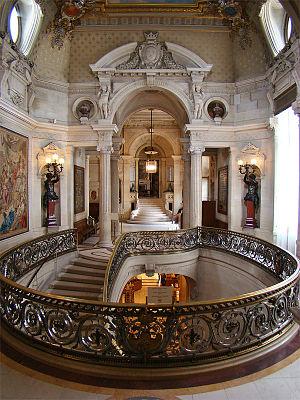
Château de Chantilly, Oise, Picardie, France. Le vestibule d'honneur.
Le château de Chantilly est un château français situé à Chantilly, dans le département de l'Oise, en région des Hauts-de-France, dans la vallée de la Nonette, affluent de l'Oise. À l'exception du « Petit Château », construit au XVIᵉ siècle par Jean Bullant, le château actuel est une reconstruction du XIXᵉ siècle sur des plans de l'architecte Honoré Daumet pour l'avant-dernier fils du roi Louis-Philippe Iᵉʳ, Henri d'Orléans, duc d'Aumale, héritier du domaine, qui y installa ses collections de peintures, de dessins et de livres anciens.